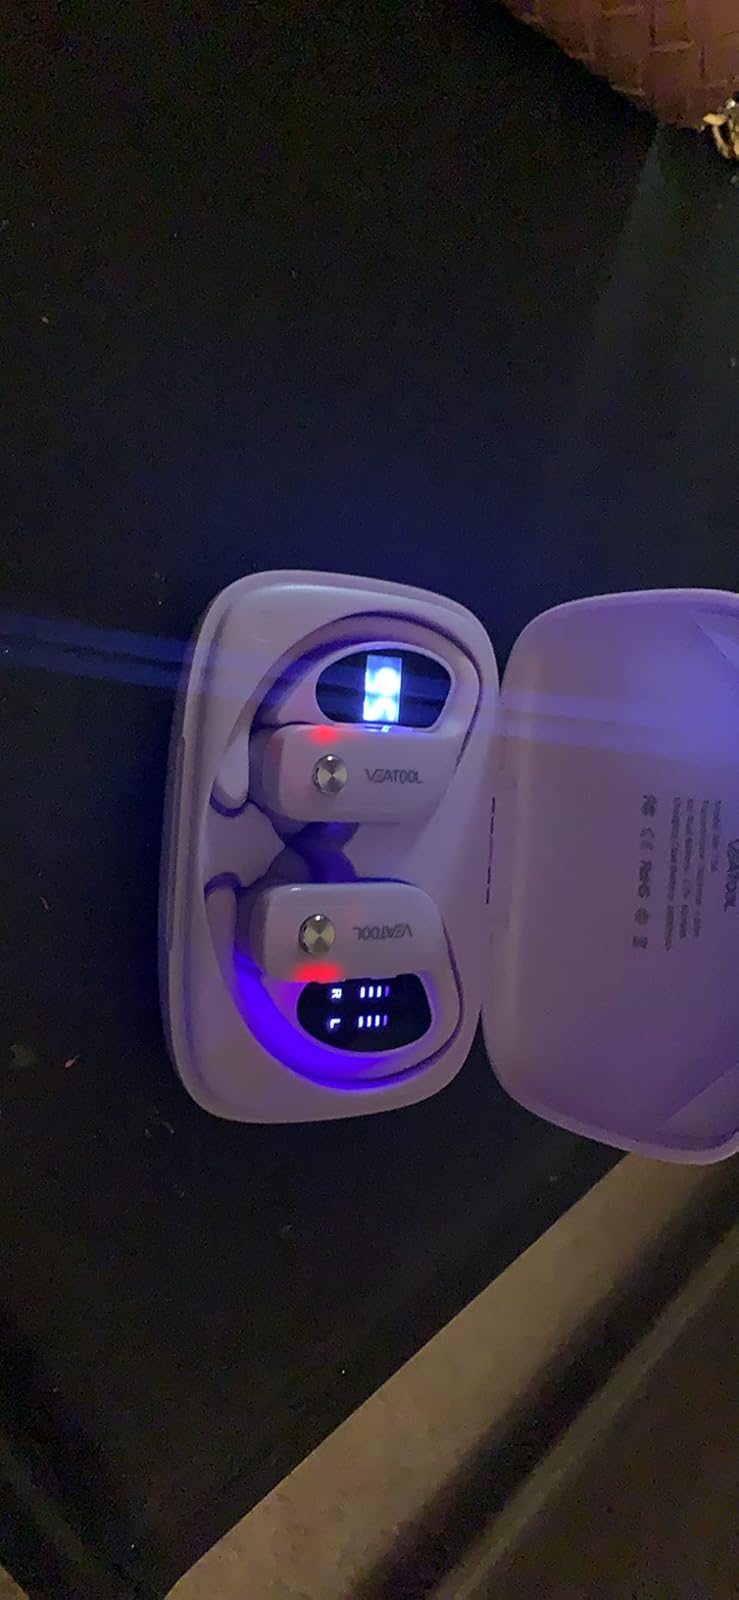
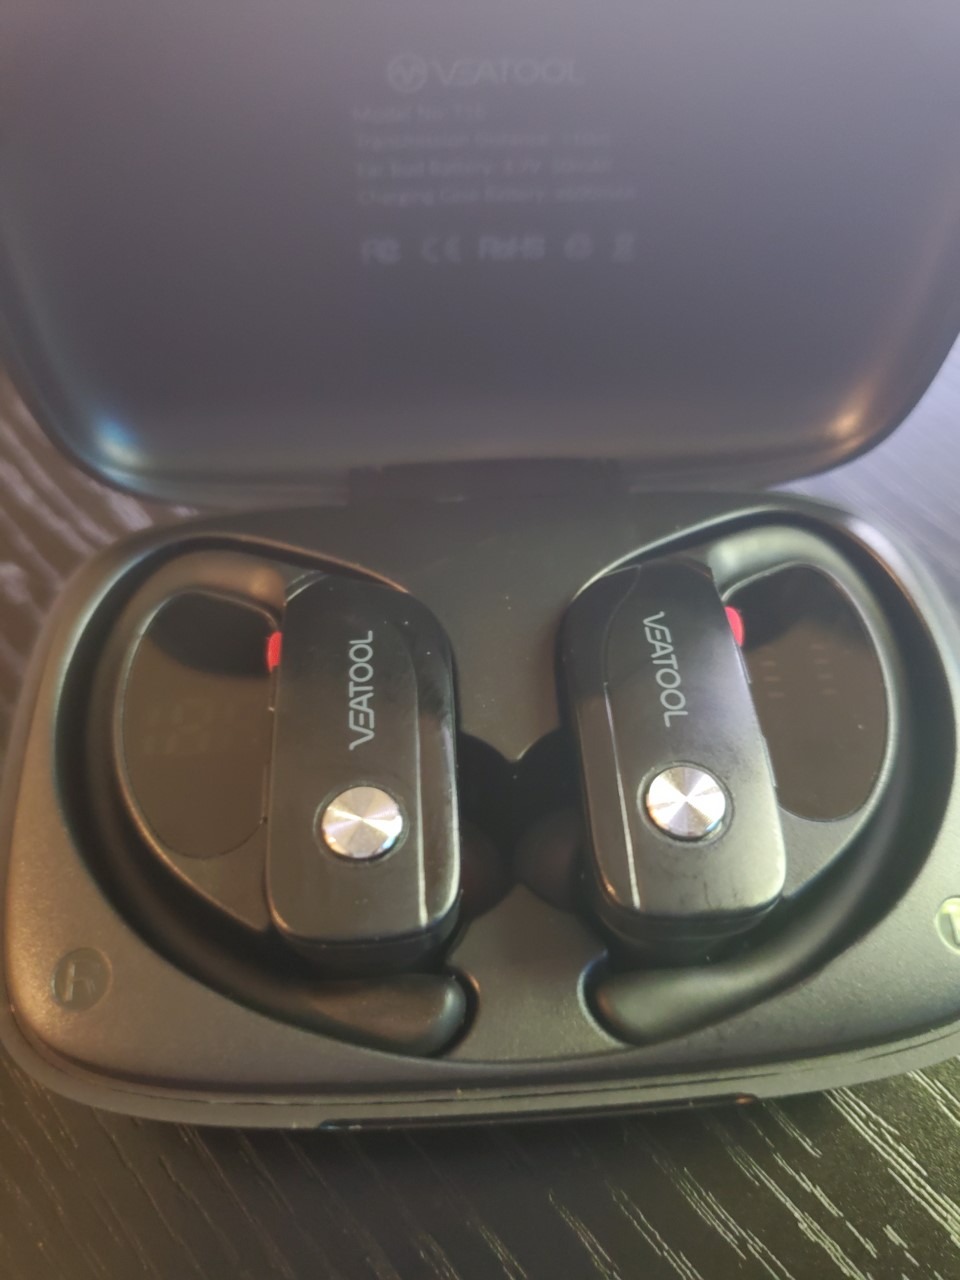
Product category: earbuds
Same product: no